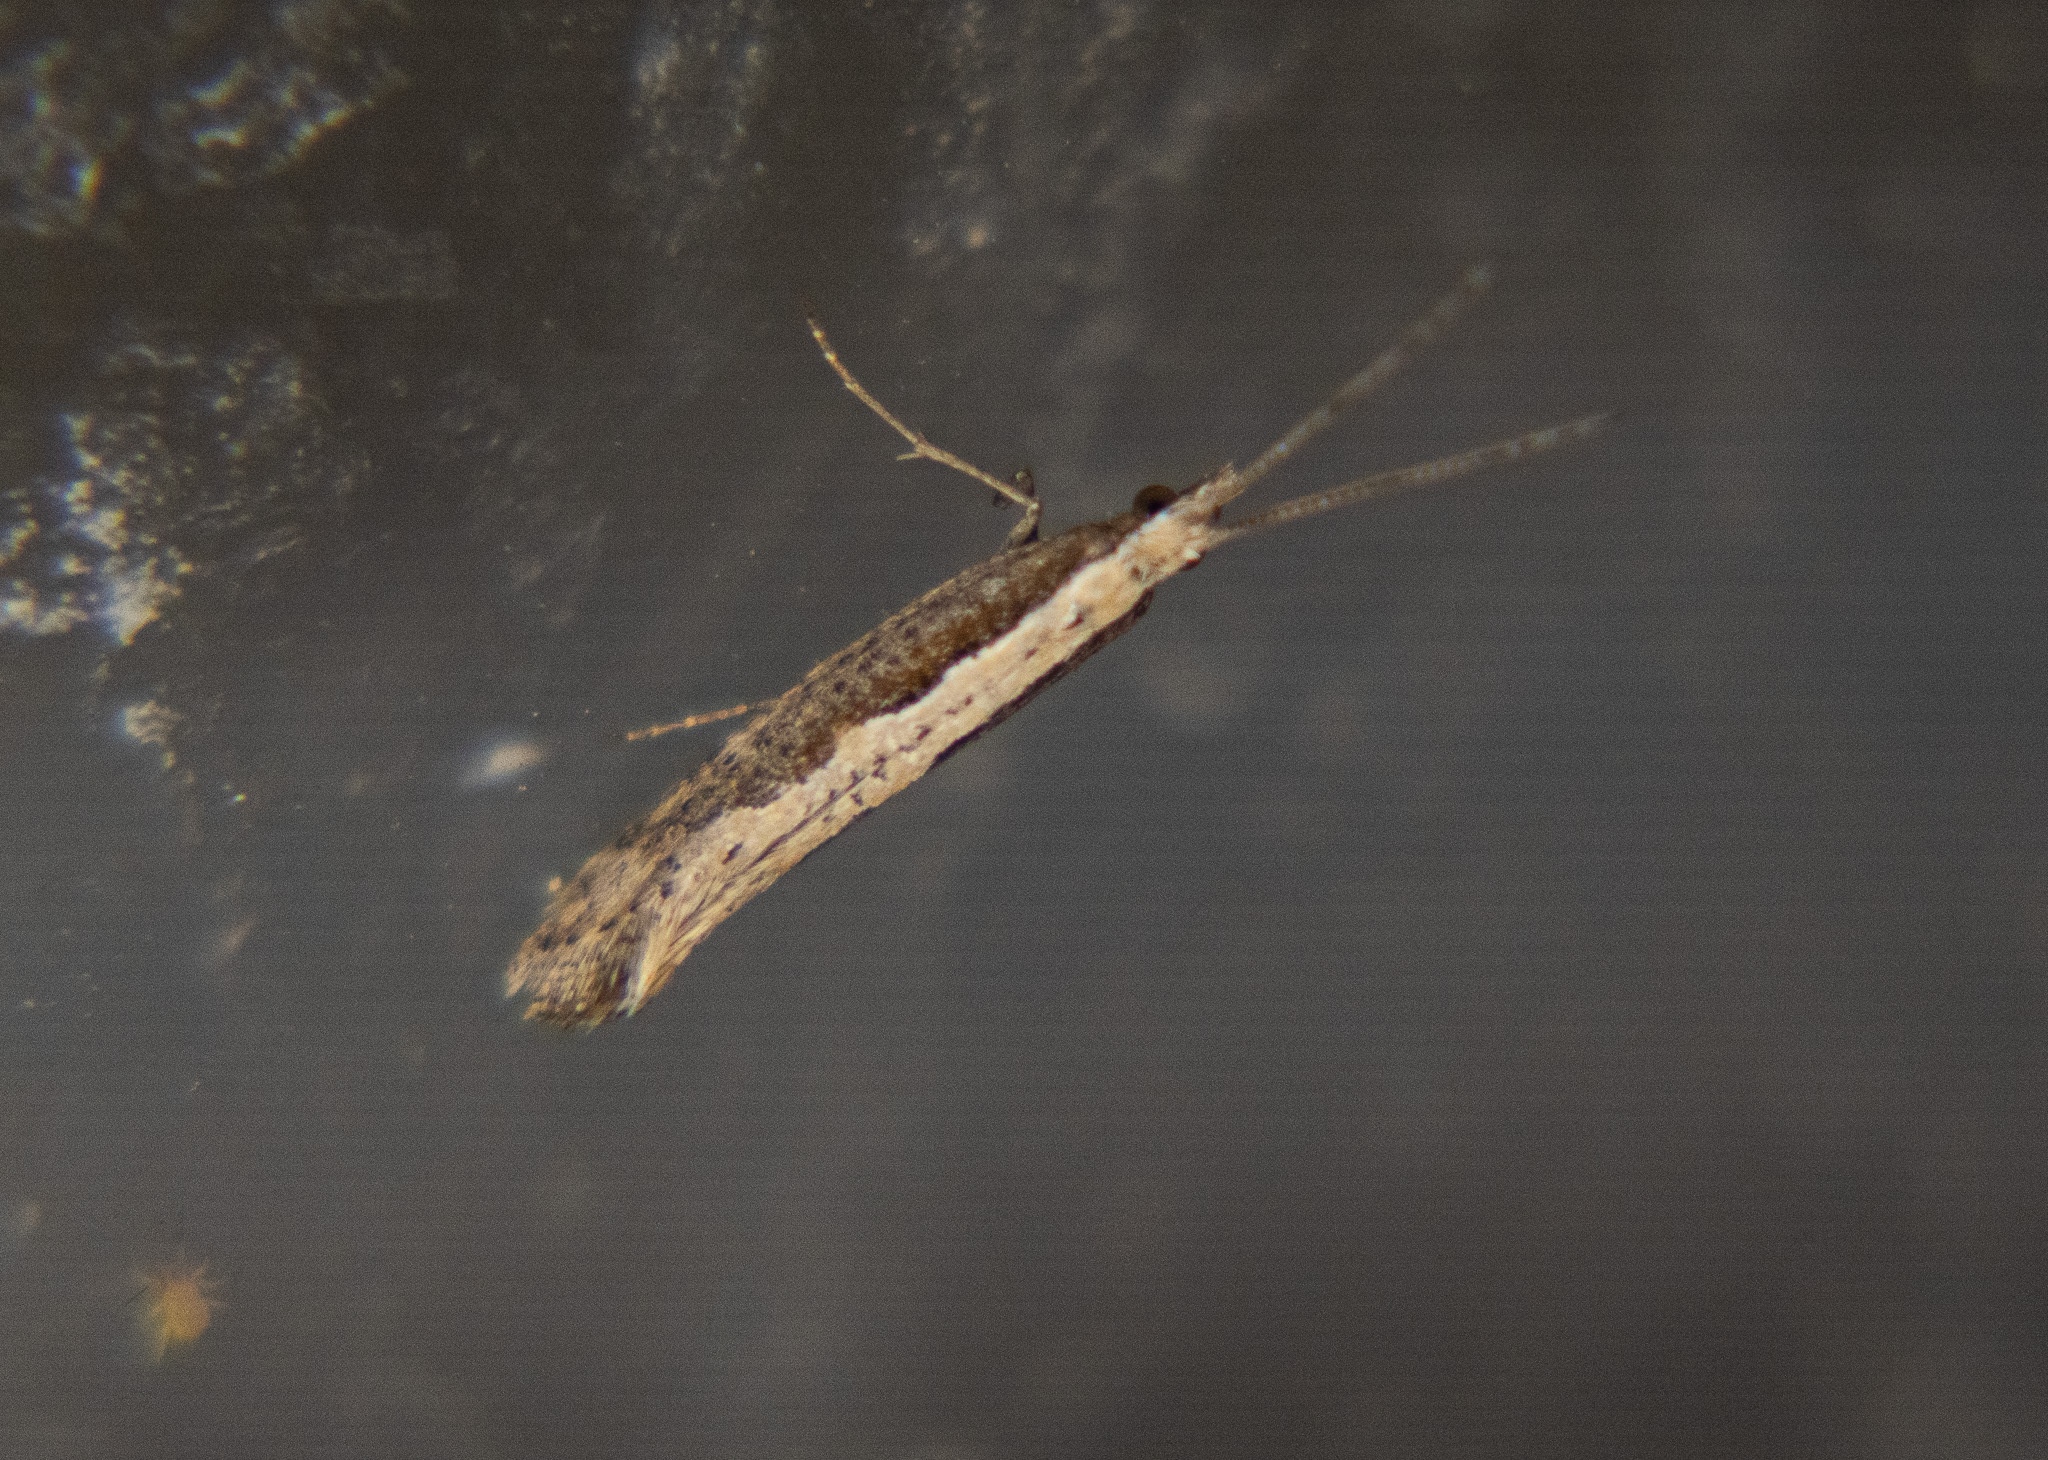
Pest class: diamondback_moth